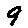
Label: 9